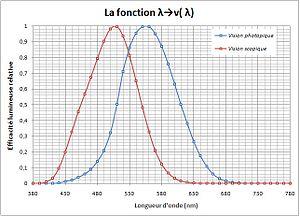
L’intensité lumineuse est une grandeur qui exprime la capacité à éclairer d'une source ponctuelle de lumière dans une direction donnée.
Le flux lumineux est la grandeur photométrique qui caractérise la puissance lumineuse d'une source, telle qu'elle est perçue par l'œil humain. Le flux lumineux est le flux énergétique, c'est-à-dire la puissance électromagnétique rayonnée, pondéré par la sensibilité de l'œil humain, normalisée par la fonction d'efficacité lumineuse spectrale, aux différentes longueurs d'onde.
La luminance est une grandeur correspondant à la sensation visuelle de luminosité d'une surface.
La vision humaine est la perception humaine des objets distants par la sensation des rayonnements lumineux qui en proviennent.
L'efficacité lumineuse spectrale est une fonction qui exprime, pour une longueur d'onde donnée, le rapport entre le flux énergétique du rayonnement électromagnétique reçu et la perception de flux lumineux que ce flux induit pour la vision humaine. Elle caractérise la sensibilité du système visuel humain aux différentes longueurs d'onde. Elle s'exprime, dans le Système international d'unités en lumens par watt.